Antonio Percassi

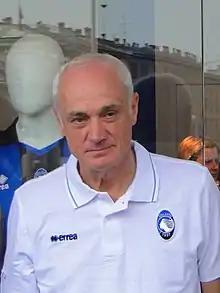
Photo of Percassi wearing an Atalanta shirt

Antonio Percassi (born 9 June 1953) is an Italian former footballer and entrepreneur.